Milestone (Arlington, Massachusetts)

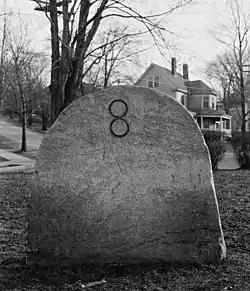
Milestone 8

This Milestone, carved in 1790, is a historic milestone at the intersection of Appleton Street and Paul Revere Road in Arlington, Massachusetts. It denotes the point at which the historic road from Boston to Concord, Massachusetts was from Boston. The road was realigned (to roughly the current alignment of Massachusetts Avenue) in 1811, bypassing the marker. It was moved slightly during road works in 1940, and now sits in a triangular island in the intersection.